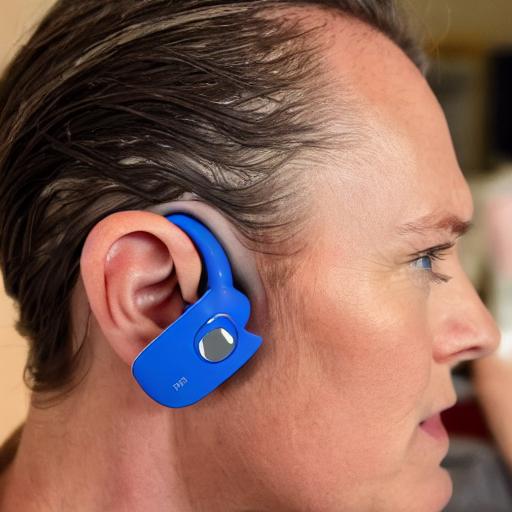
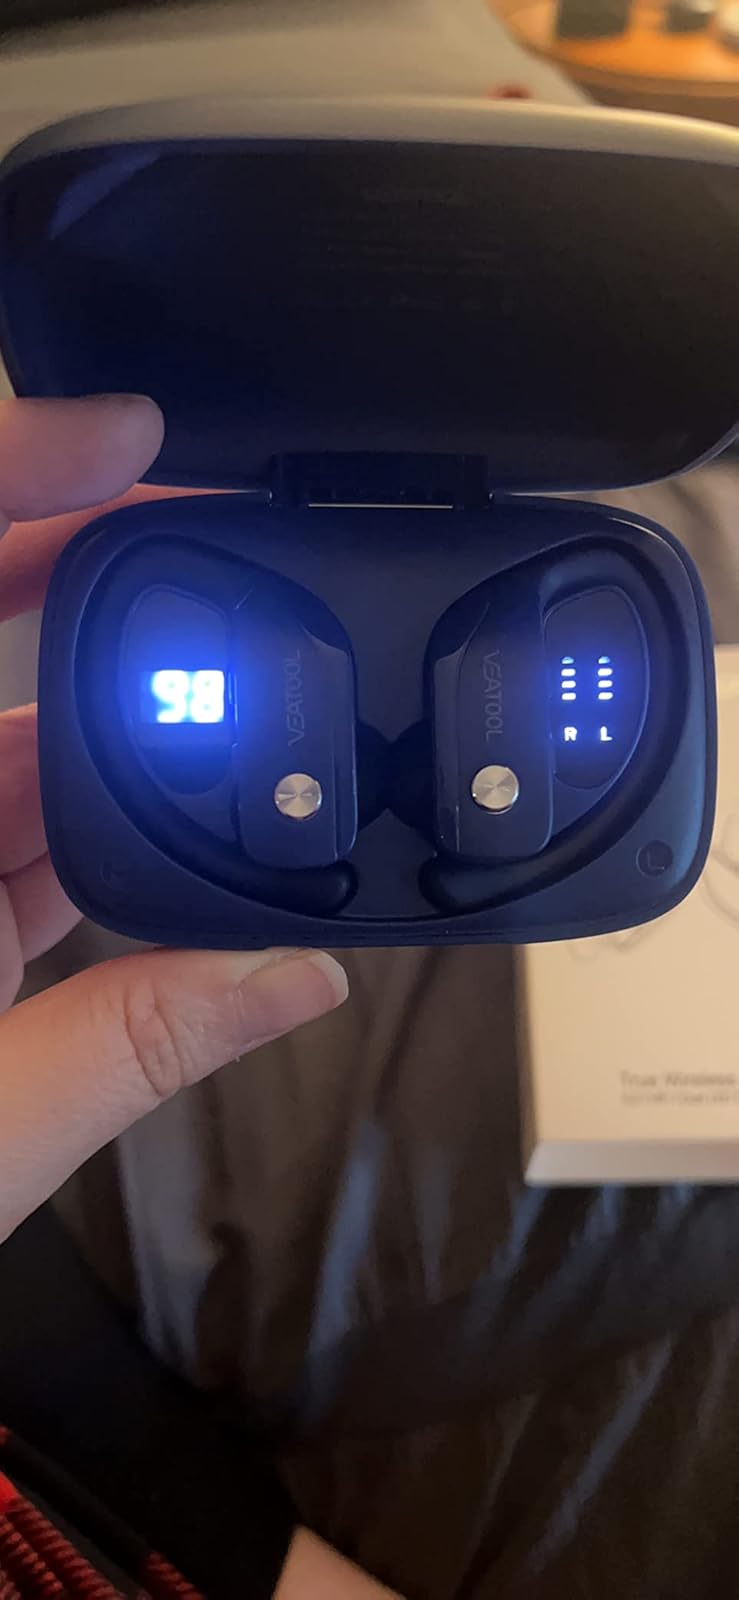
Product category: earbuds
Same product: no